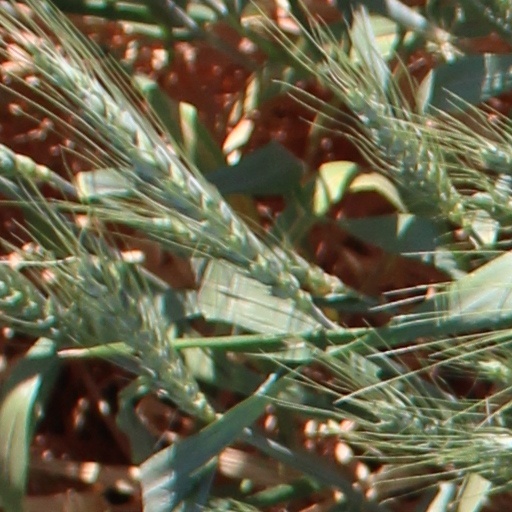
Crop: wheat